Ma'ale Adumim

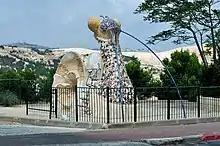
Children's park overlooking Judean Desert, Ma'ale Adumim

In 2011, Ma'ale Adumim had 21 schools and 80 kindergartens. A large portion of Ma'ale Adumim's budget is spent on education. Schools offer after-school programs, class trips, and tutoring, where needed. A special program has been developed for new immigrant children. Additional resources are invested in special education and classes for gifted children, including a special after-school program for honors students in science and math. Ma'ale Adumim College was situated in the city, but is currently defunct. Religious elementary schools in Ma'ale Adumim include Ma'aleh Hatorah, Sde Chemed, and Tzemach Hasadeh. Religious high schools are Yeshiva Tichonit, Tzvia and Amit. The city has over 40 synagogues and several yeshivas, among them Yeshivat Birkat Moshe. Ma'ale Adumim has won the Israel Ministry of Education prize for excellence twice. It has also won the national prize for environmental quality in recognition of its emphasis on urban planning, green space, playgrounds and outdoor sculptures.